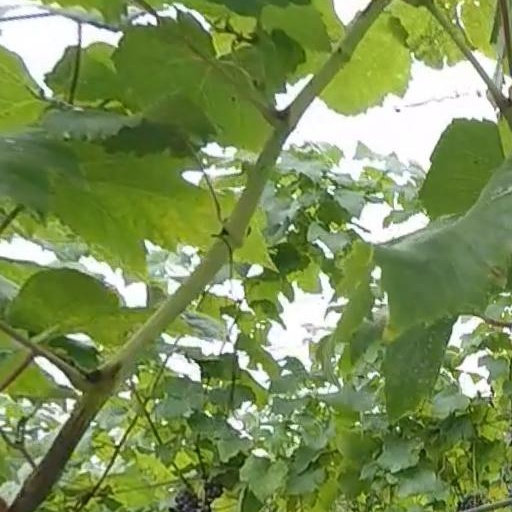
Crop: grape